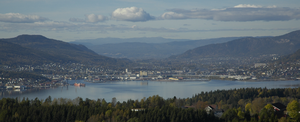
Drammen
Drammen, set fra Røyken i øst. (Foto: Kjetil Lenes)
Drammen er en by og en kommune i Buskerud Viken fylke i Norge. Den grænser i nordøst mod Lier, i sydøst mod Svelvik, i syd mod Sande og i vest mod Hof og Nedre Eiker.